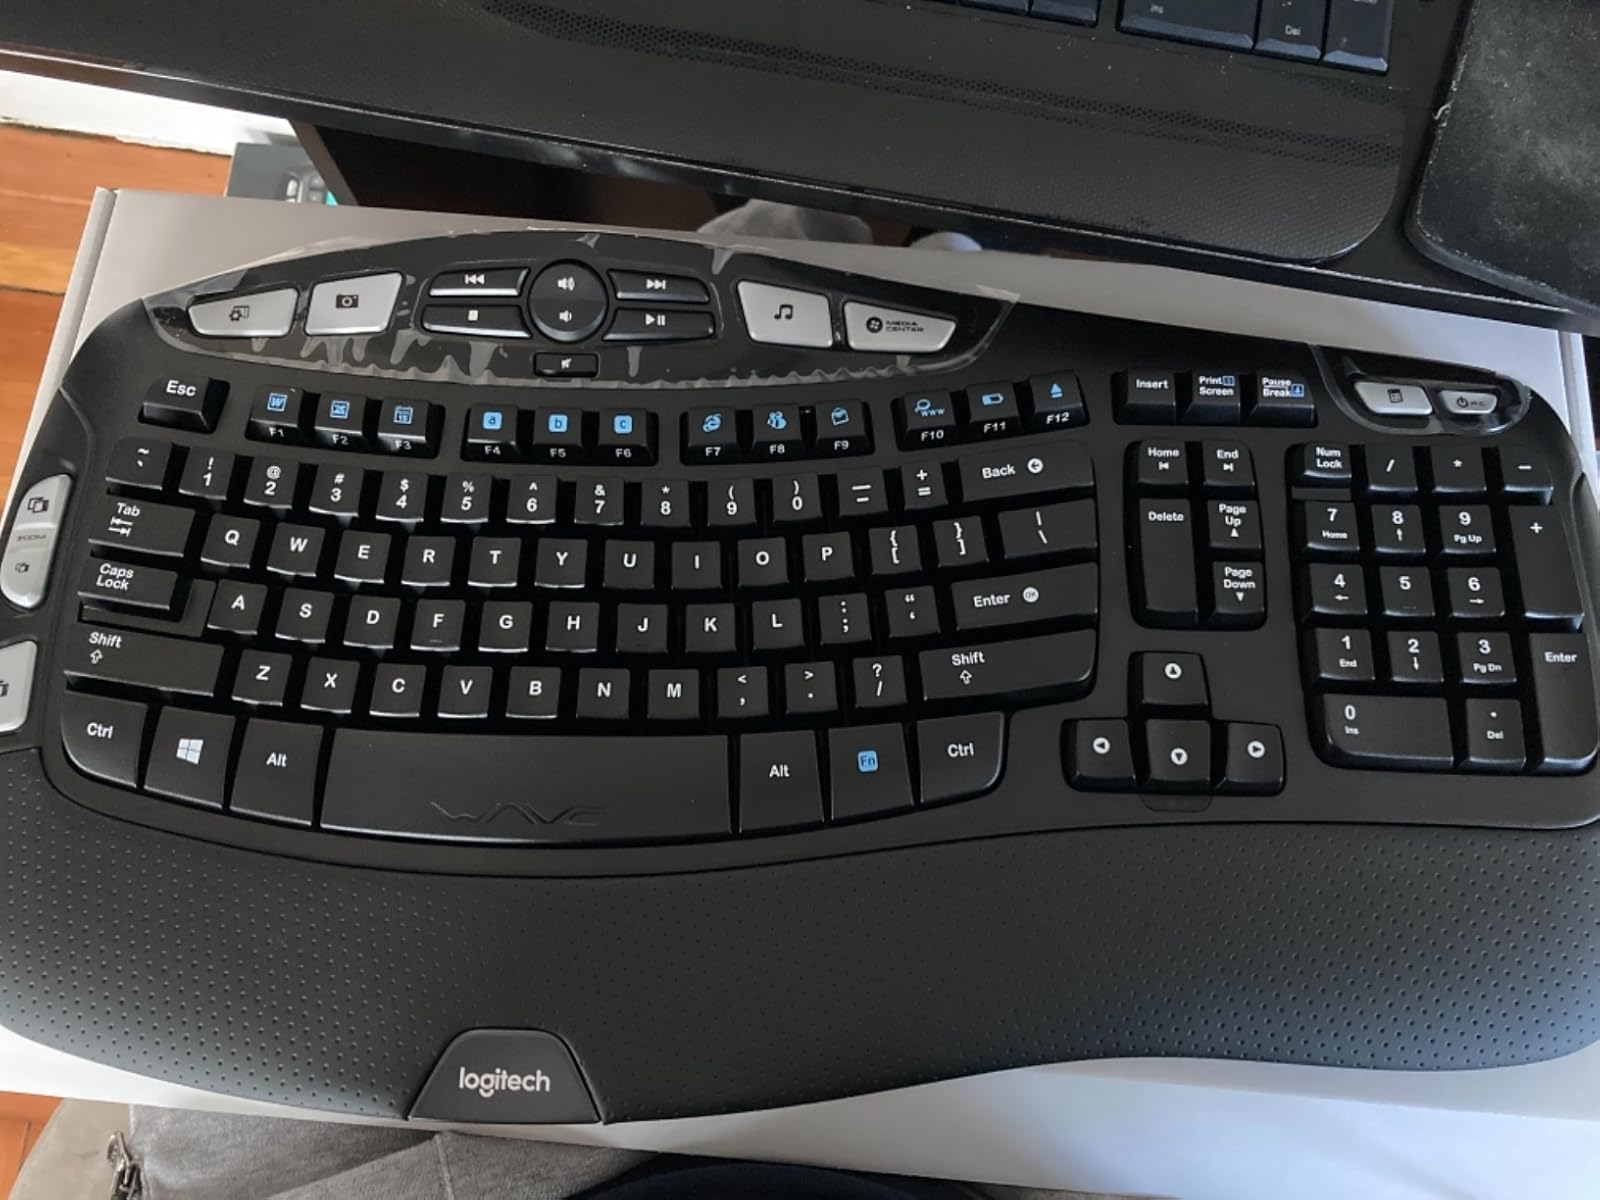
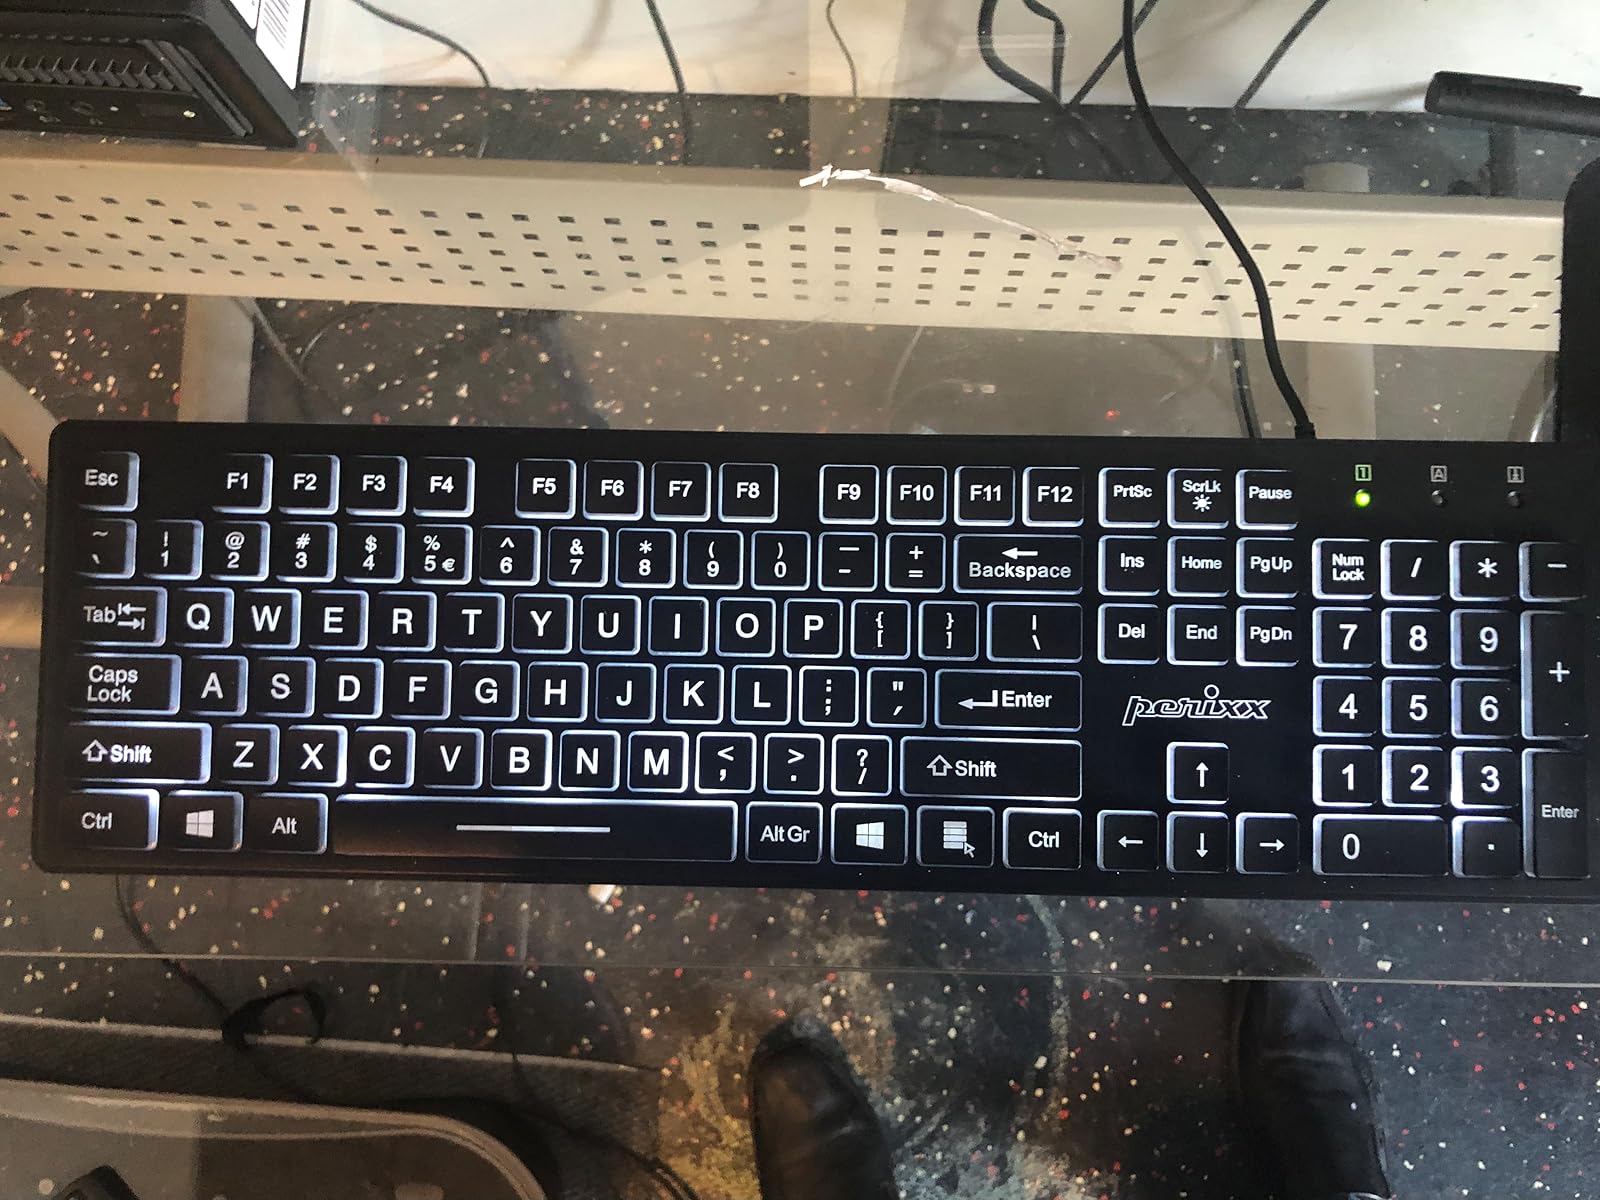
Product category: keyboard
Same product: no